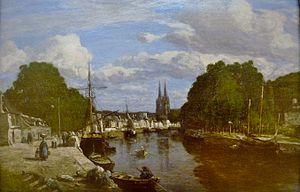
Claude Monet, né le 14 novembre 1840 à Paris et mort le 5 décembre 1926 à Giverny, est un peintre français et l’un des fondateurs de l'impressionnisme.